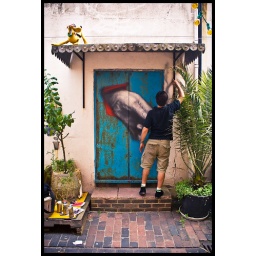
Foundry painting a rusty door at the Marwood Cafe in Brighton.